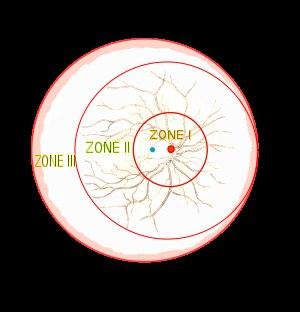
La rétinopathie du prématuré est une maladie consistant en un dysfonctionnement des vaisseaux sanguins de la rétine chez le prématuré.